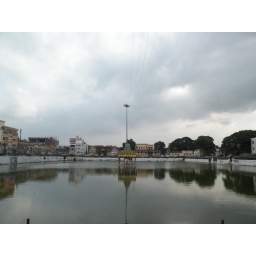
Reflection on the water, the shrine in the middle and themovement of clouds in the sky is very much noticable